Pall Mall, London

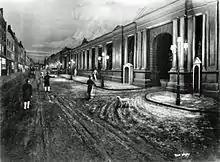
Pall Mall was one of the first streets in London to have gas lighting.

Pall Mall was once the centre of London's fine art scene; in 1824 the Royal Academy, the National Gallery and Christie's auction house were all based on the street.